Bangui

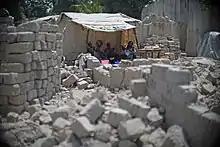
A family shelters from the sun under tarpaulins from a refugee camp with bricks to rebuild their homes around them in the PK5 neighbourhood.

In late 2012, the Séléka coalition rebelled against the autocratic rule of François Bozizé and entered the city. After capturing Bria, Sibut, and other important towns, they were on the verge of capturing Damara, the last strategic town before Bangui. France and the US refused to support the president and neighbouring countries reinforced the Central African Multinational Force (Fomac).